Sylvia (1965 film)

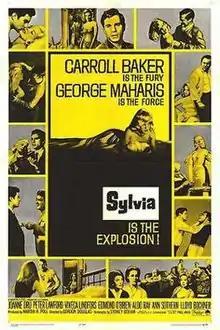
Theatrical release poster

Sylvia is a 1965 American drama film directed by Gordon Douglas, written by Sydney Boehm, and starring George Maharis, Carroll Baker, and Peter Lawford. The film is based on the novel of the same name by E. V. Cunningham in 1960.